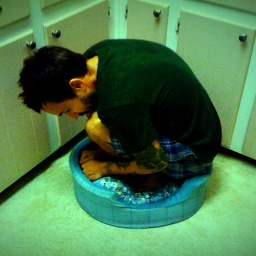
stays out of dog house by staying in dog bed.